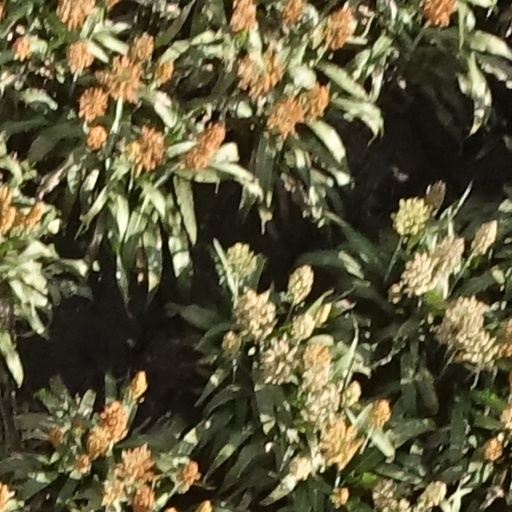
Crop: sorghum